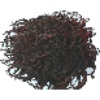
Label: Rambutan 1